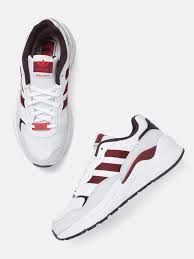
Label: Sneaker